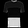
Label: T - shirt / top